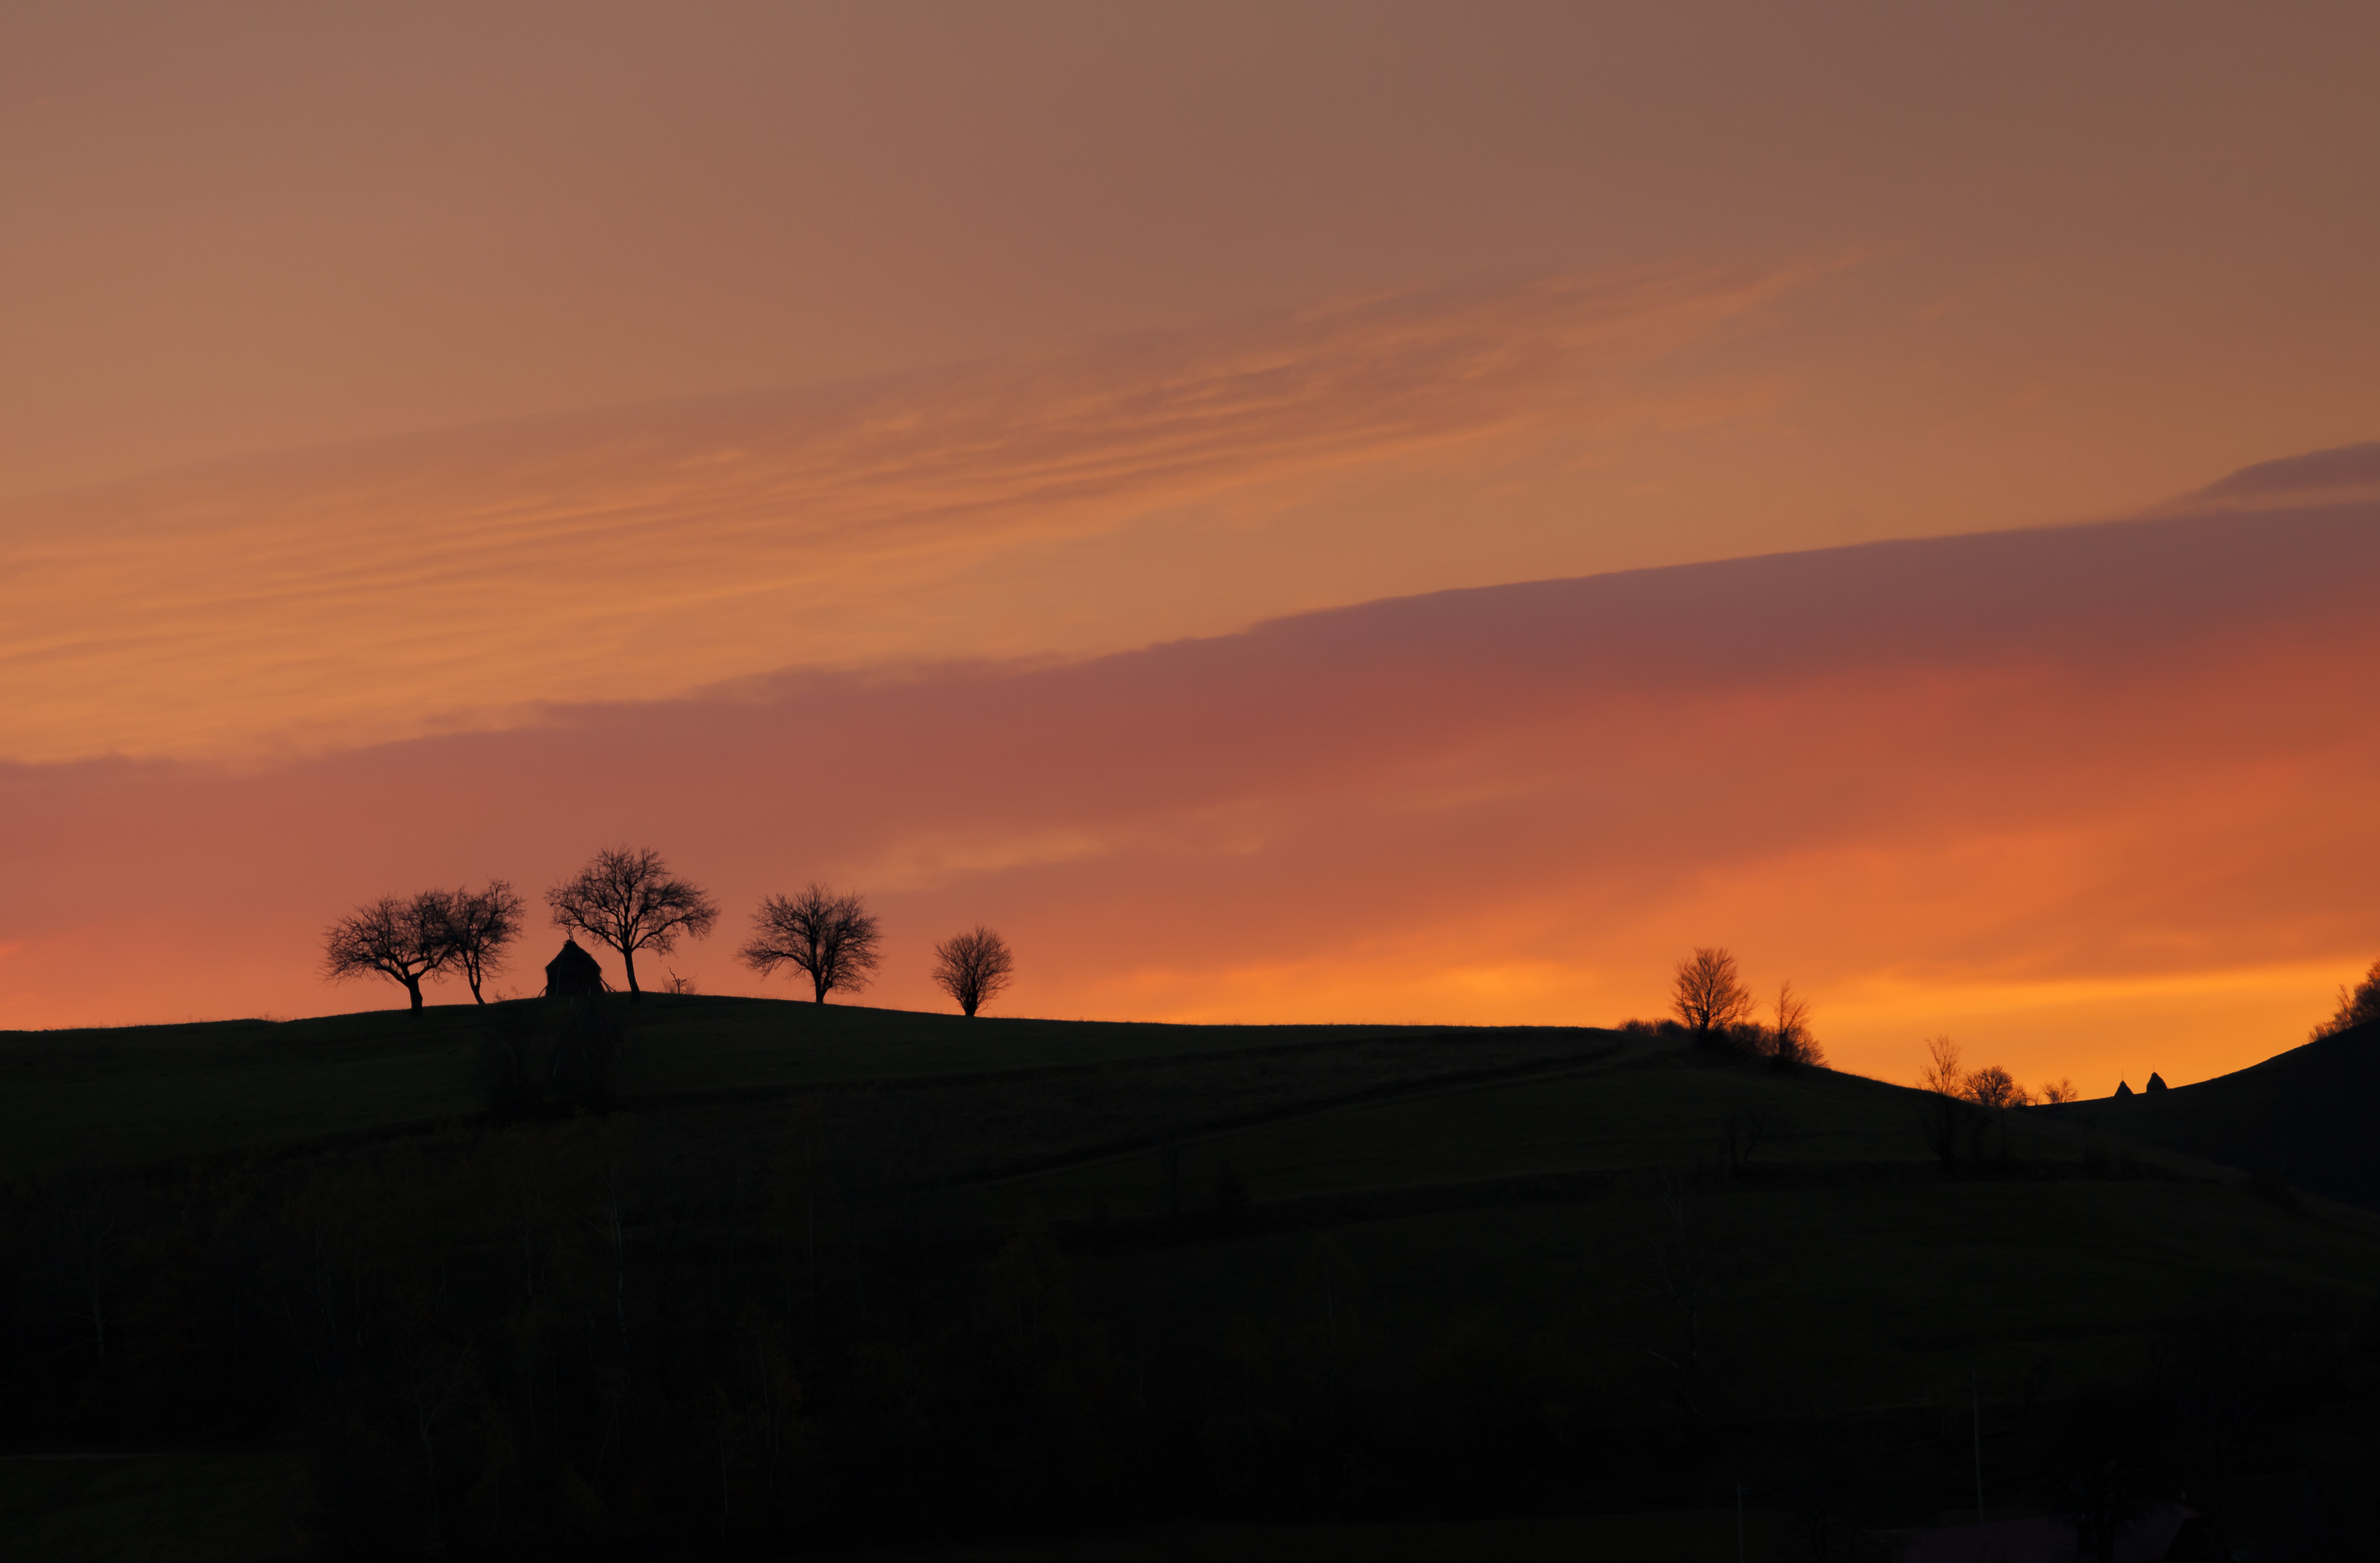
sunset, dawn, nature, trees, sky, red sky, clouds, night, sunrise, valley, red sky at morning, afterglow, horizon, cloud, atmosphere, morning, evening, dusk, ecoregion, hill, landscape, sunlight, meteorological phenomenon, field, tree, plain